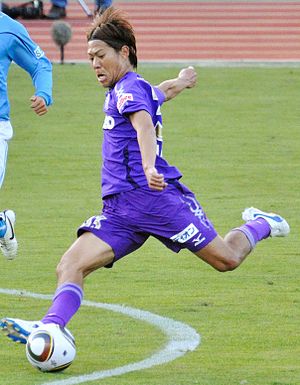
Masato Yamazaki (fodboldspiller, født 1981)
Masato Yamazaki er en japansk fodboldspiller.